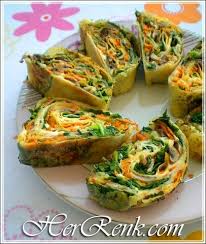
Yemek: borek